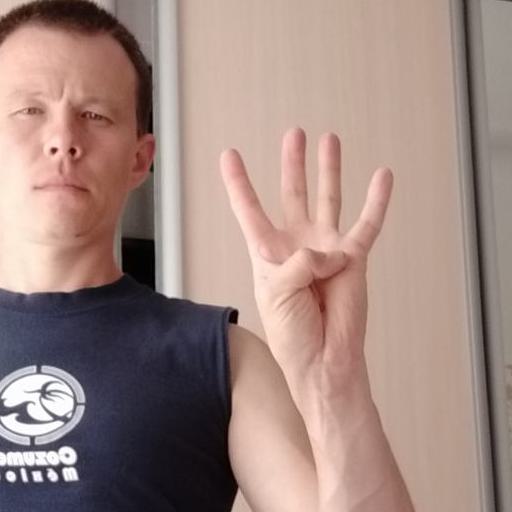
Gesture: four